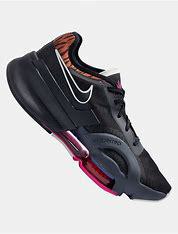
Brand: Nike
Model: Air Zoom Superrep 3